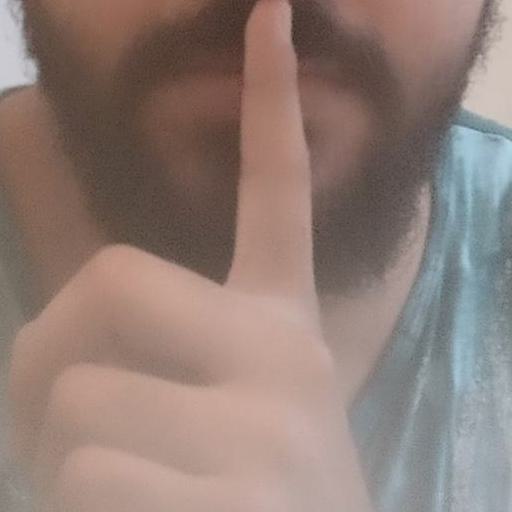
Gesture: mute